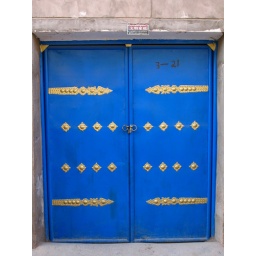
Types of door you can find in old town houses. Each house has their own unique door.